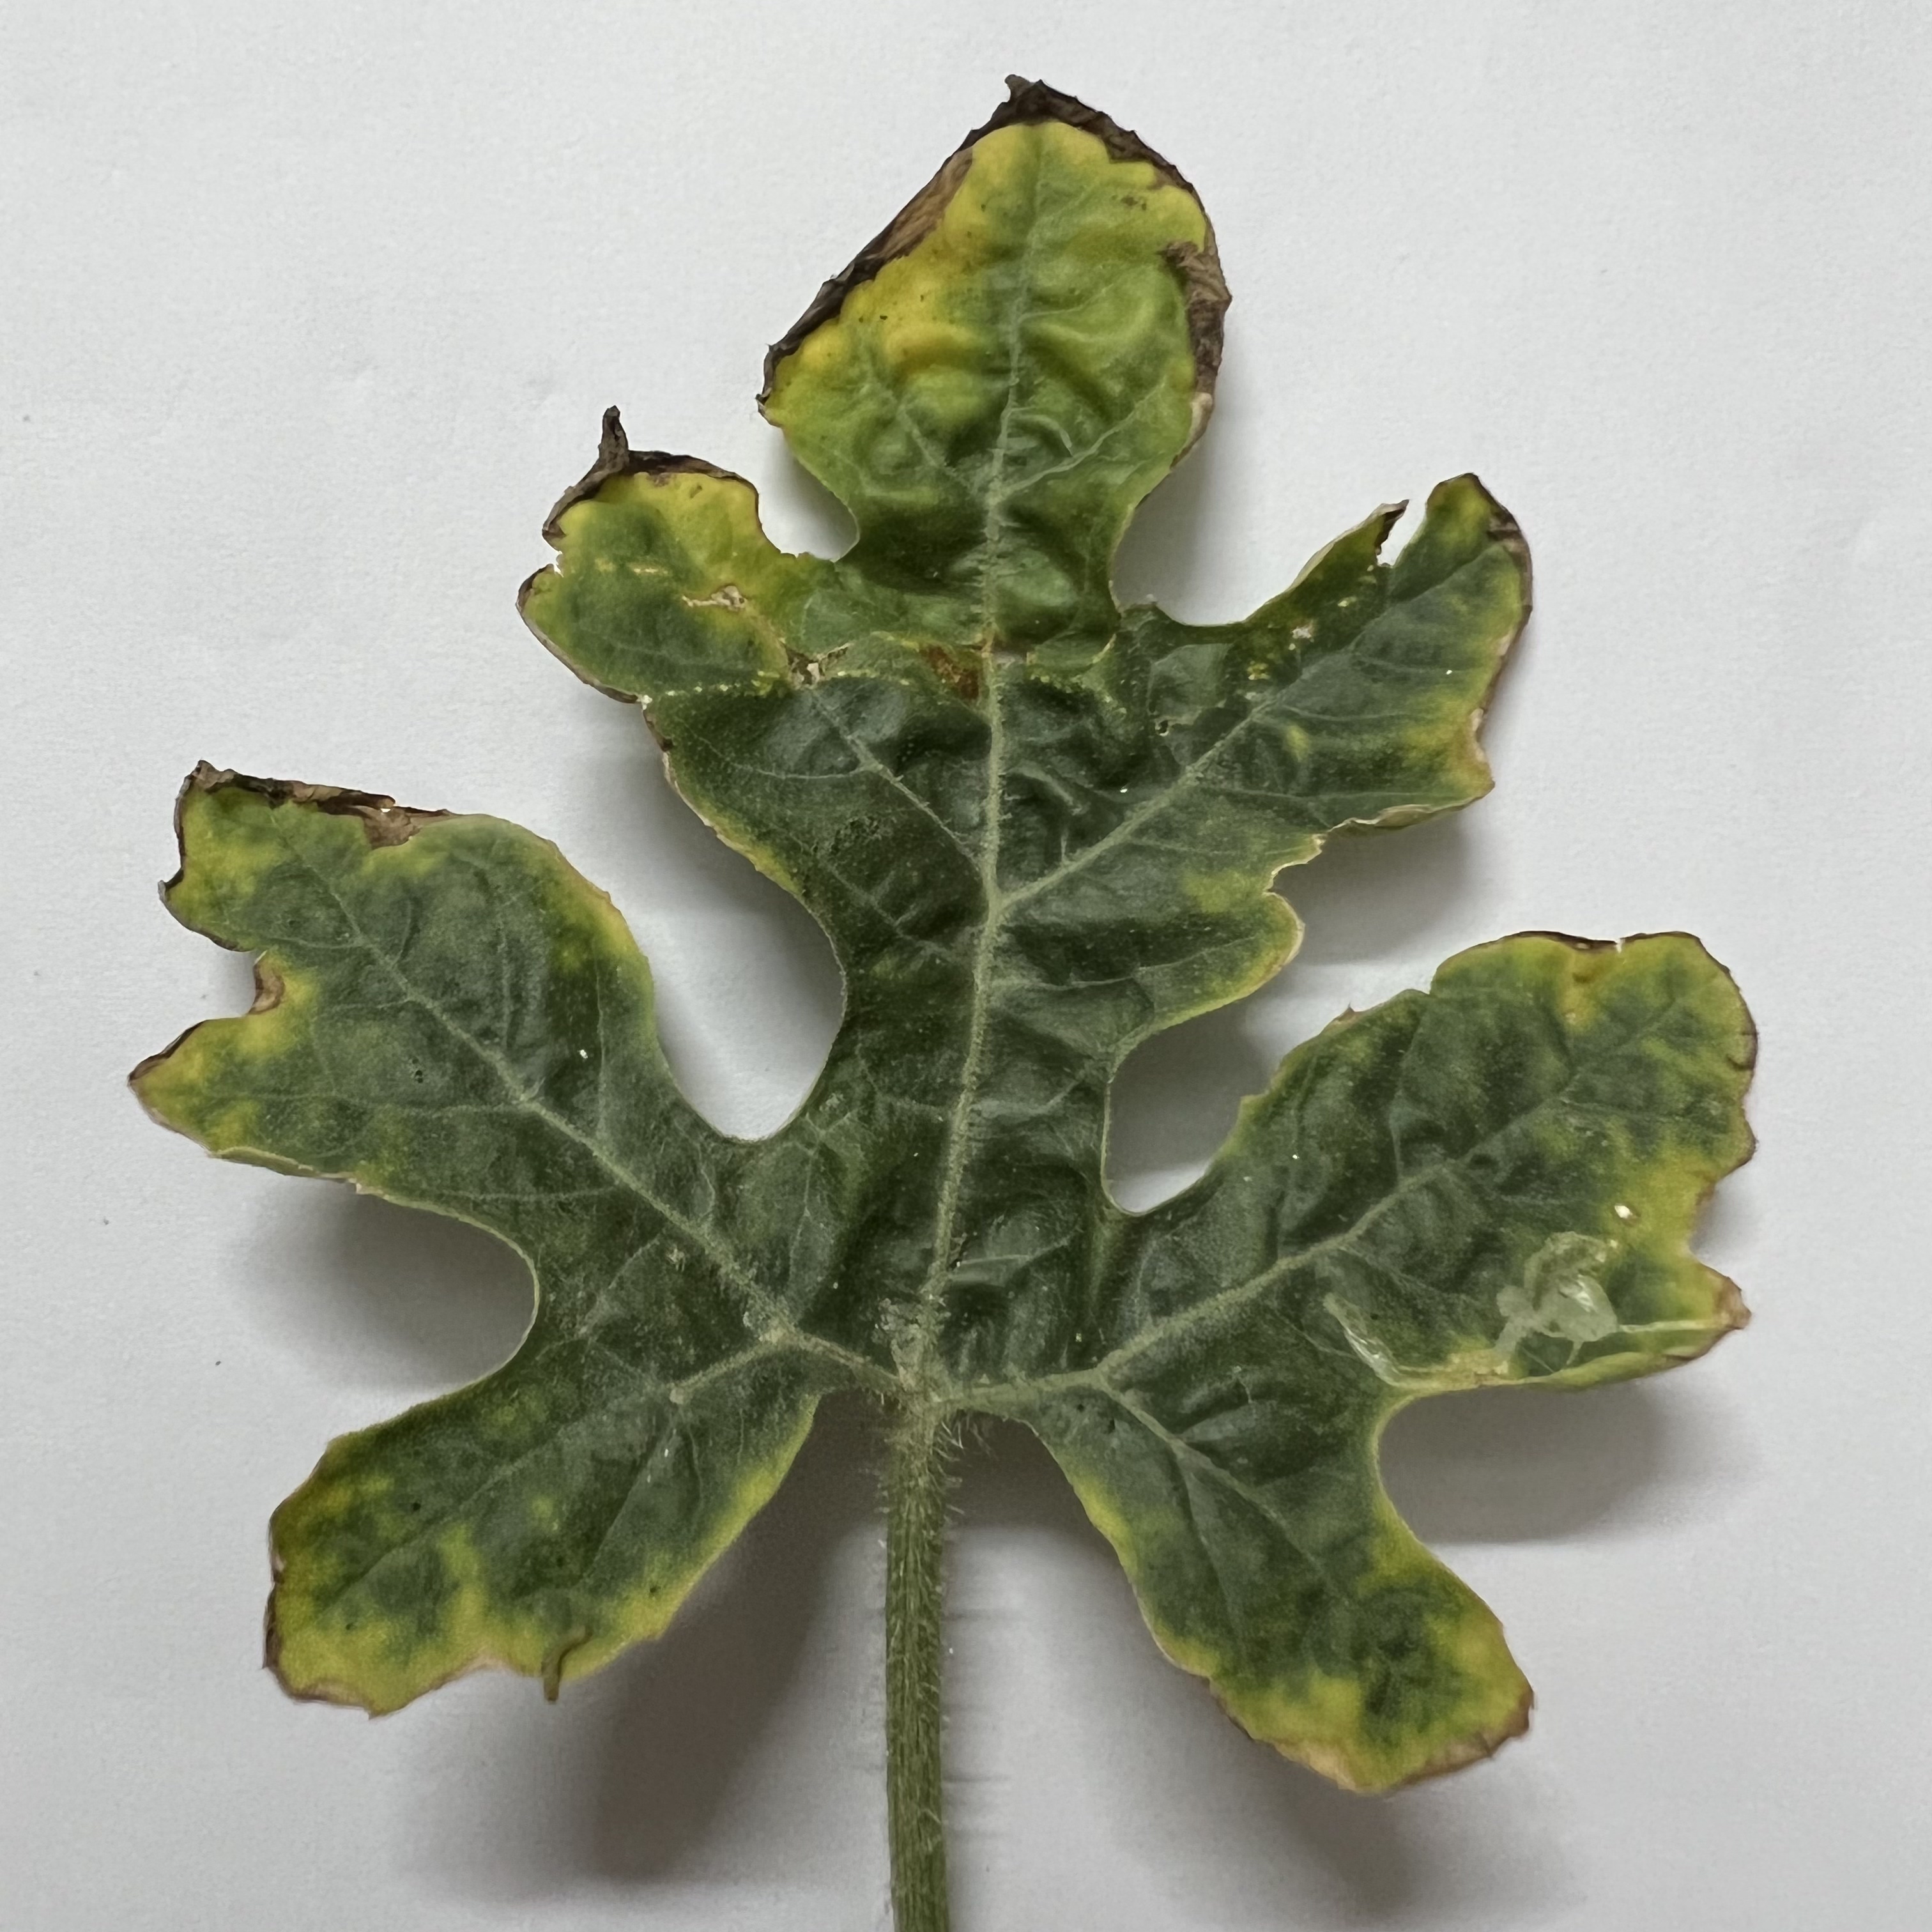
Label: Downy_Mildew